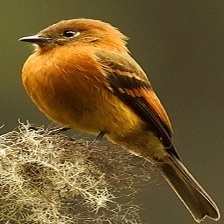
Species: CINNAMON FLYCATCHER
Scientific name: PYRRHOMYIAS CINNAMOMEUS